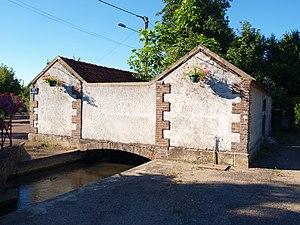
Cézy (Yonne, France)
Cézy est une commune française située dans le département de l'Yonne en région Bourgogne-Franche-Comté.